Arab Christians

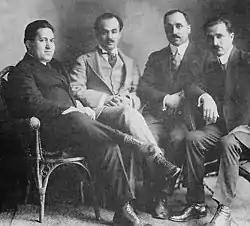
A 1920 photograph of four prominent members of The Pen League (from left to right): Nasib Arida, Kahlil Gibran, Abd al-Masih Haddad, and Mikhail Naimy

The 1860 civil conflict in Mount Lebanon and Damascus was a civil conflict and later massacre during Ottoman rule, started by skirmishes occurring between the Maronites and the Druze of Mount Lebanon. Following decisive victories and massacres against Christians, the conflict spilled over into other parts of Ottoman Syria, particularly the city Damascus, where over ten thousand Christian residents of various denominations were killed by Druze and Muslim militiamen. With the connivance of the military authorities and Turkish soldiers, Druze and allied paramilitary groups organised pogroms in Damascus which lasted three days (9–11 July). By the war's end, around 20,000 Christians had been killed, and many villages and churches were destroyed. The Christian quarter of old Damascus was destroyed and houses were plundered. Historian Mikhail Mishaqa's memoir of the massacre is valuable to historians, as it is the only account written by a survivor of a mob attack. Emir Abdelkader al-Jazairi, the exiled Algerian Muslim military leader, ordered his sons and soldiers to protect and shelter Damascene Christians from impending interpersonal violence that was spreading throughout the city, thereby saving thousands, preserving this ancient community from complete devastation.